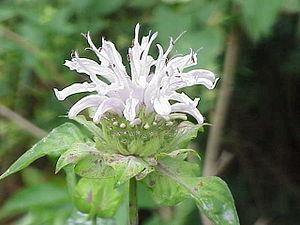
Monarda fistulosa, appelé communément monarde fistuleuse, sauvage ou rose ou encore bergamote fistuleuse, est une espèce de plante nord-américaine de la famille des Lamiaceae.
Le genre Monarda regroupe 16 espèces de plantes herbacées de la famille des Lamiacées, originaires surtout d'Amérique du Nord. Certaines sont classés comme plantes annuelles, mais la plupart sont considérées comme des plantes vivaces. Ce sont aussi majoritairement des espèces aromatiques, dont le feuillage dégage différentes odeurs mentholées selon l'espèce.